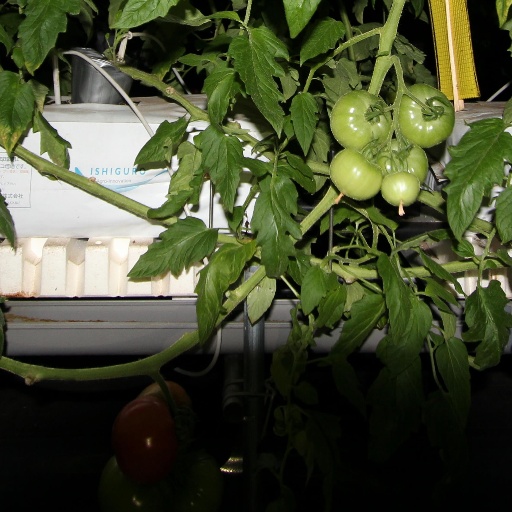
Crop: tomato